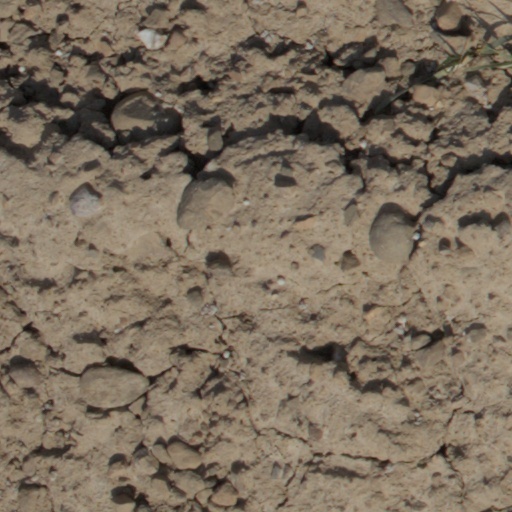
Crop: wheat